Mary Jo Kilroy

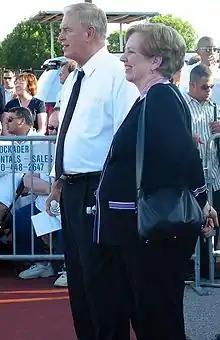
Ted Strickland and Kilroy at Obama-Biden rally in Dublin, Ohio (2008-08-30)

In August 2007, incumbent Pryce announced her retirement at the end of her elected term. The Democrats felt that the seat continued to be vulnerable. Kilroy announced her intention to again seek the 15th District seat in 2008. She ran against Republican Steve Stivers, a state senator from the 16th District, Libertarian Mark M. Noble, and Independent candidate Don Elijah Eckhart. The race was considered to be one of the most important U.S. House of Representatives races to watch in the country. The last Democrat to hold the 15th district was Robert T. Secrest in the mid-1960s, but with Republican voters moving out of the district into the northern suburbs of Columbus, Ohio since the 1990s, the district became more evenly matched.